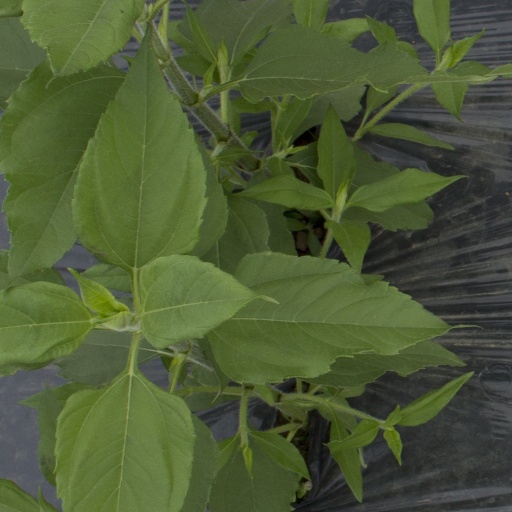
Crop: Jerusalem artichoke